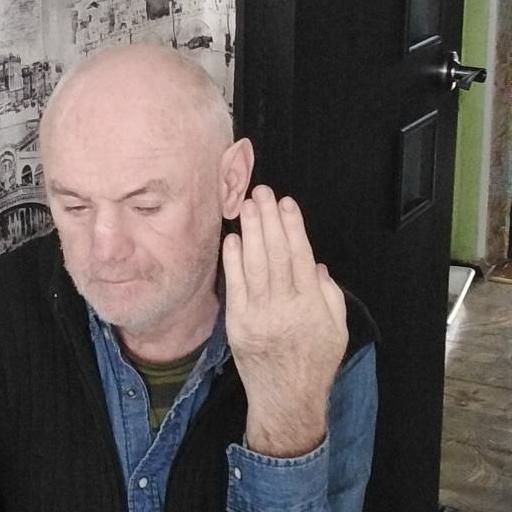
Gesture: stop_inverted